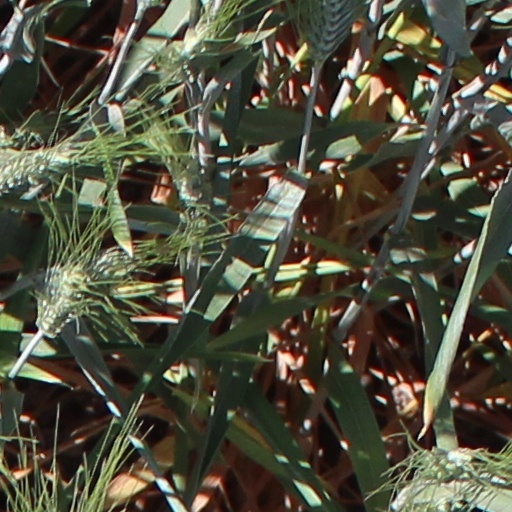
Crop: wheat